Poebrotherium

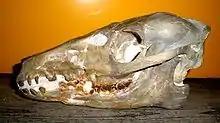
"Poebrotherium wilsoni" skull in the Milan Natural History Museum

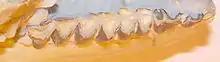
Right dentary dentition of a juvenile "P. wilsoni" from the White River Badlands.

Unlike its modern cousins, which are either adapted for desert or alpine conditions, "Poebrotherium" took the place of a gazelle or deer in the White River Fauna ecosystem. This trait was taken to an extreme in later camels, notably "Stenomylus". Fossil evidence has shown that "Poebrotherium" was a popular prey item for the entelodont "Archaeotherium". Remains of partial "Poebrotherium" carcasses have been found fossilized, and appear to have been killed and cached by "Archaeotherium", the only animal known from the White River ecosystem that could have made the feeding marks found on the bones of "Poebrotherium".